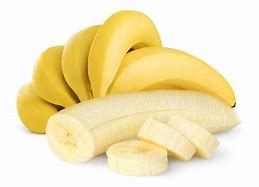
Label: banana